Aquinas High School (California)

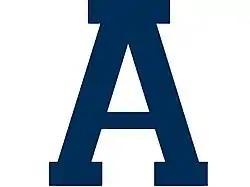

Aquinas High School is a private, coeducational, Roman Catholic high school in San Bernardino, California, United States. The school is located in and operated by the Roman Catholic Diocese of San Bernardino.